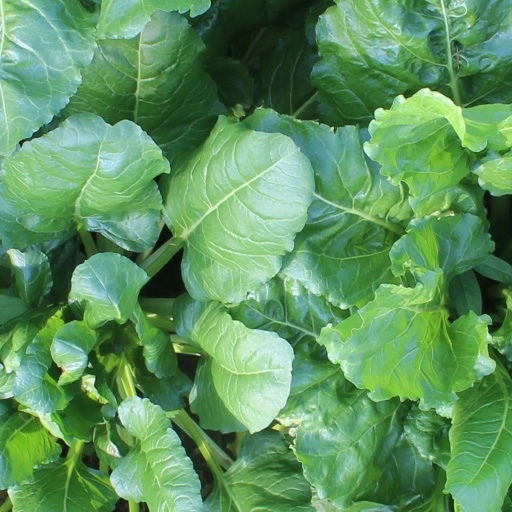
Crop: sugar beet